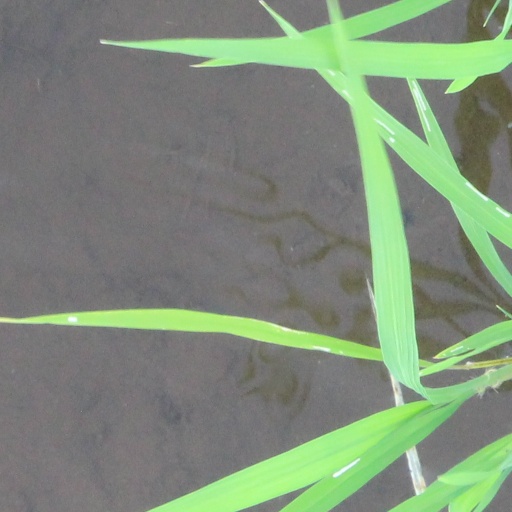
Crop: rice